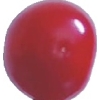
Label: cherry_sour